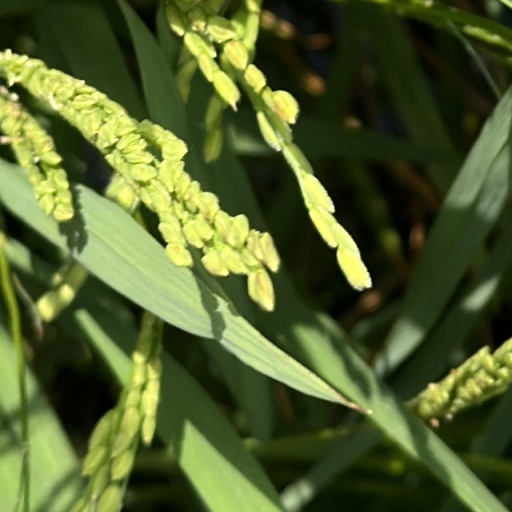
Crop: rice